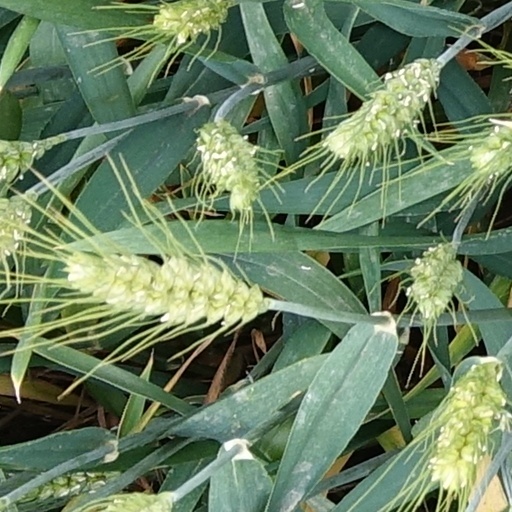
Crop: wheat